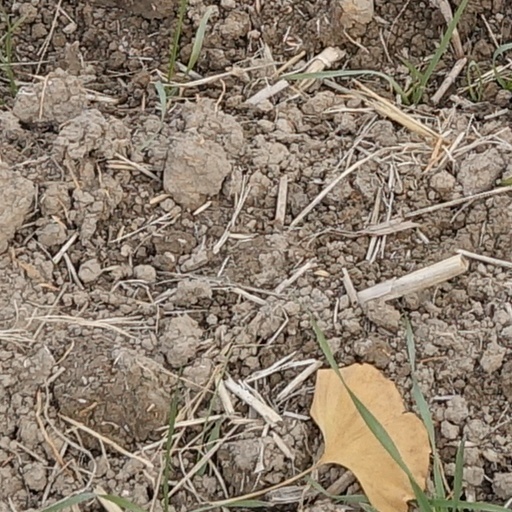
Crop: wheat